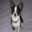
Label: dog